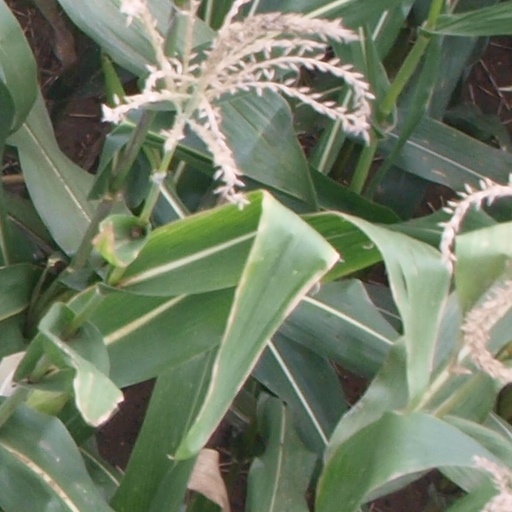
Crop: maize; corn